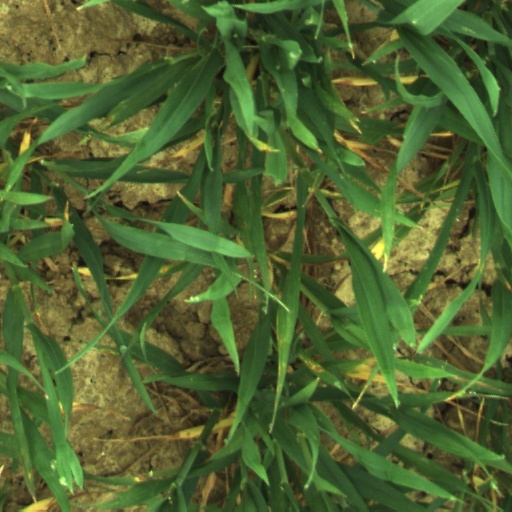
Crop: wheat